Allie Long

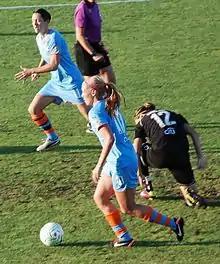
Long wins the ball from Christine Sinclair during a match between Sky Blue FC and Western New York Flash on July 30, 2011.

Following the 2010 season, Long became a free agent and was subsequently signed by Sky Blue FC in November 2010. Jim Gabarra, the head coach of Sky Blue, stated that "Allie has been establishing herself as a prominent player in this league" and that he expected her to "continue developing and helping our team to be successful." She made her first appearance for Sky Blue on April 10, 2011 in a match against Philadelphia Independence. Following the match, Long was named the WPS Player of the Week. Long made 18 appearances for Sky Blue in the regular season and scored three goals, two of those on penalty kicks. Sky Blue finished fifth in the WPS after the regular season and did not advance to the playoffs.